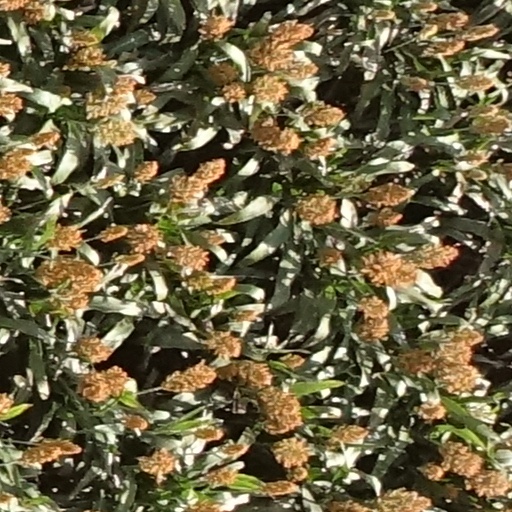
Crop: sorghum